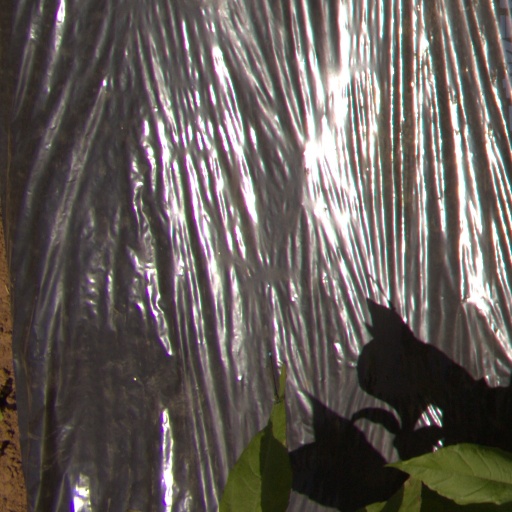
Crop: Jerusalem artichoke